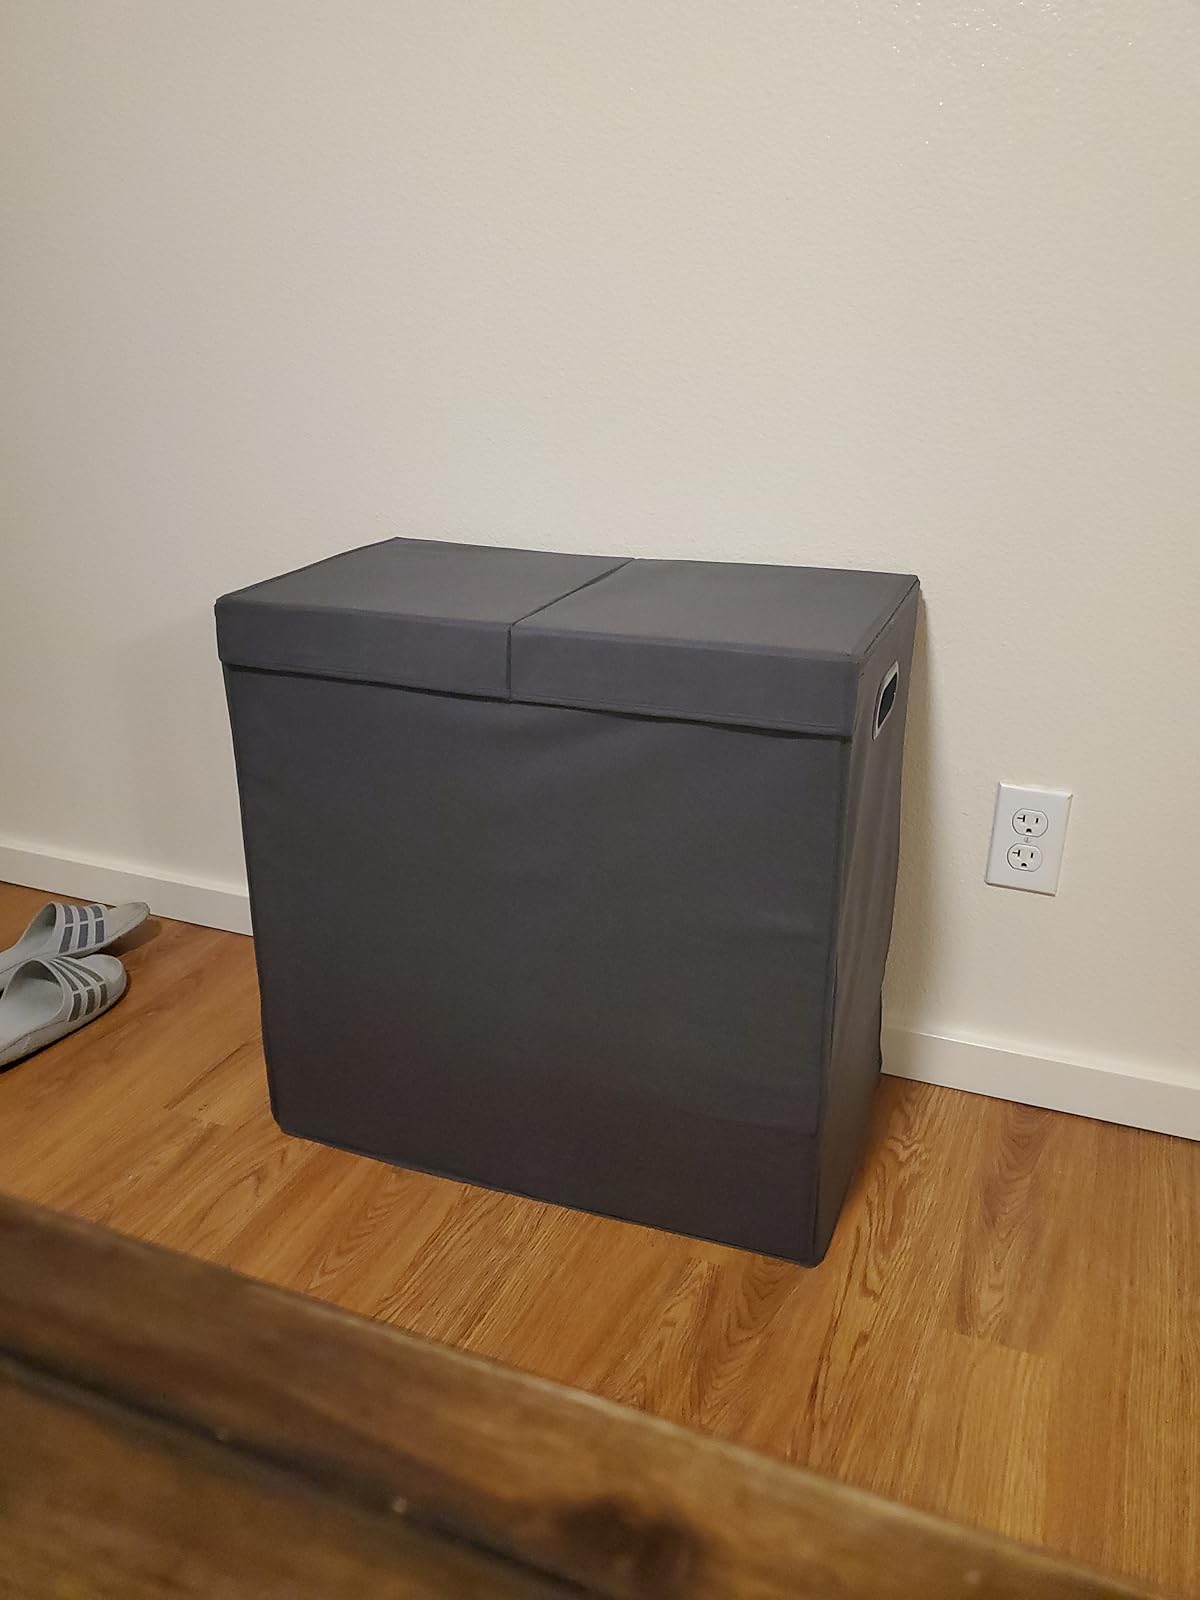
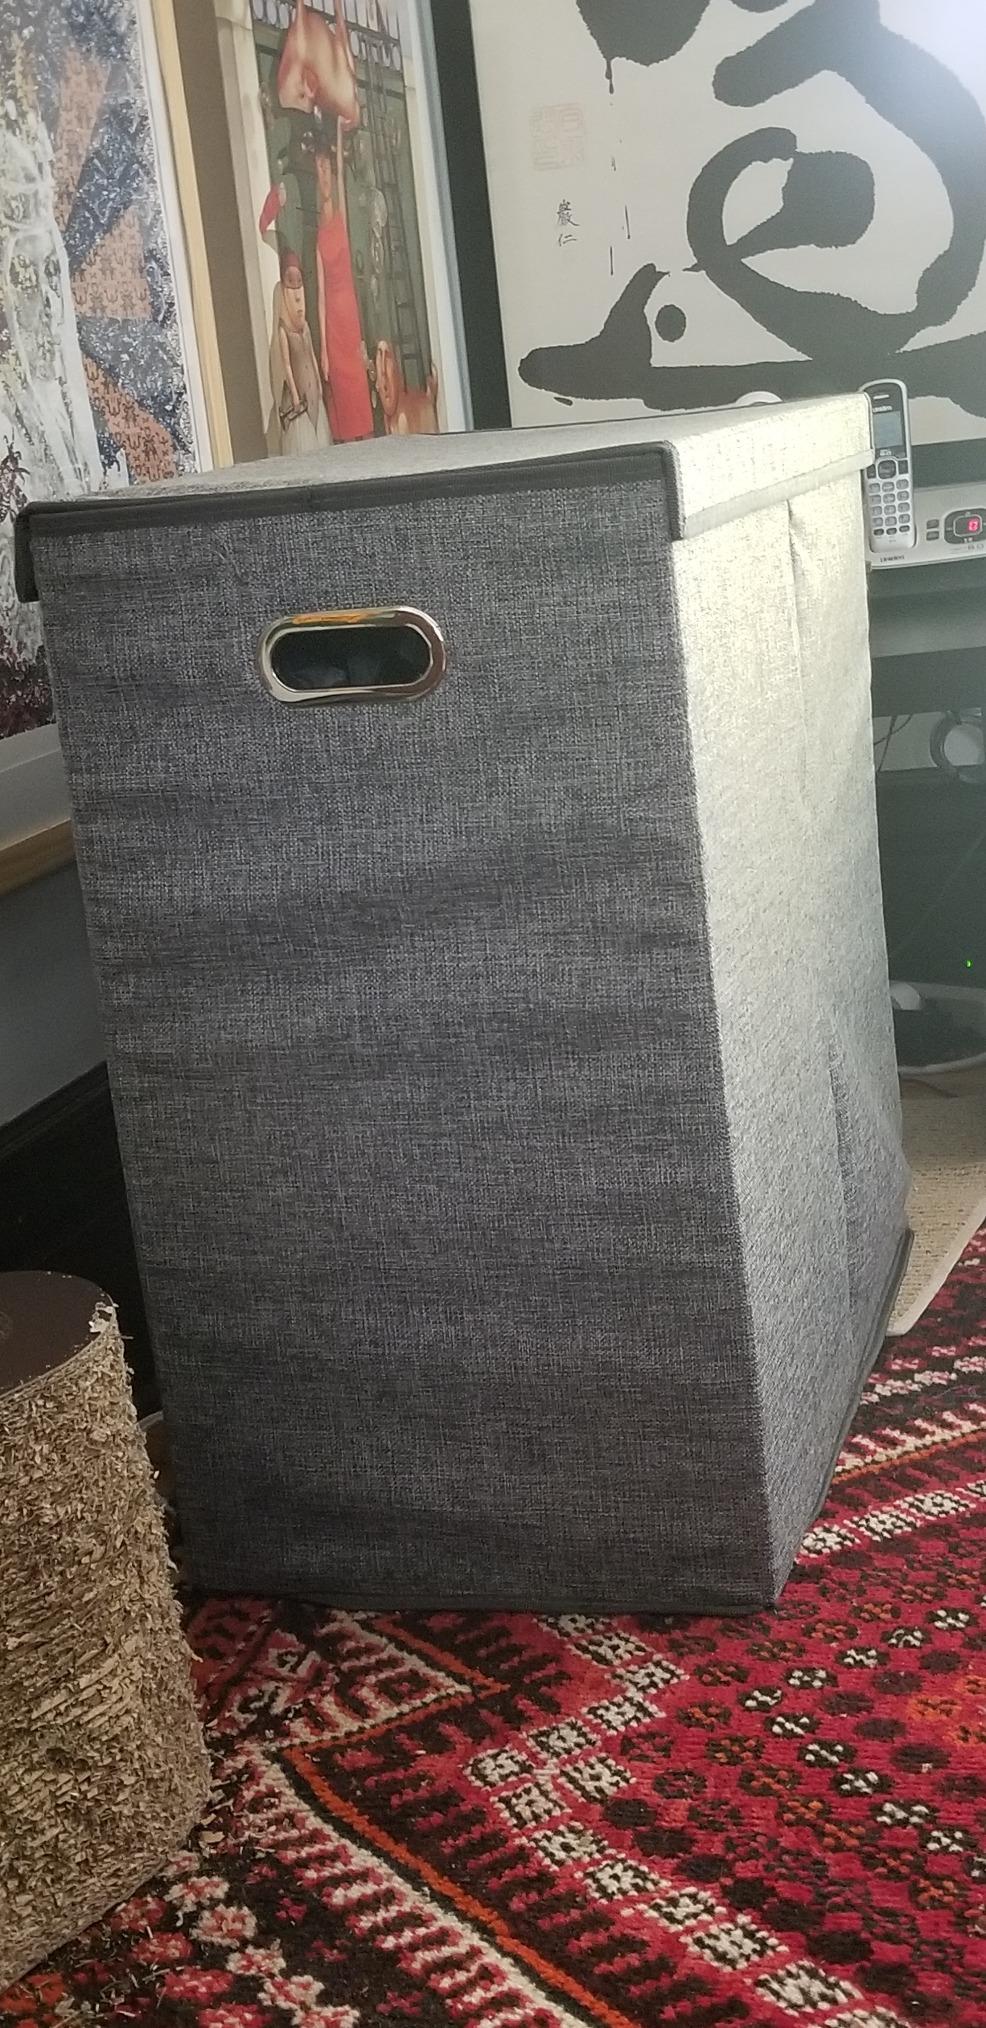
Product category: items_hamper
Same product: yes